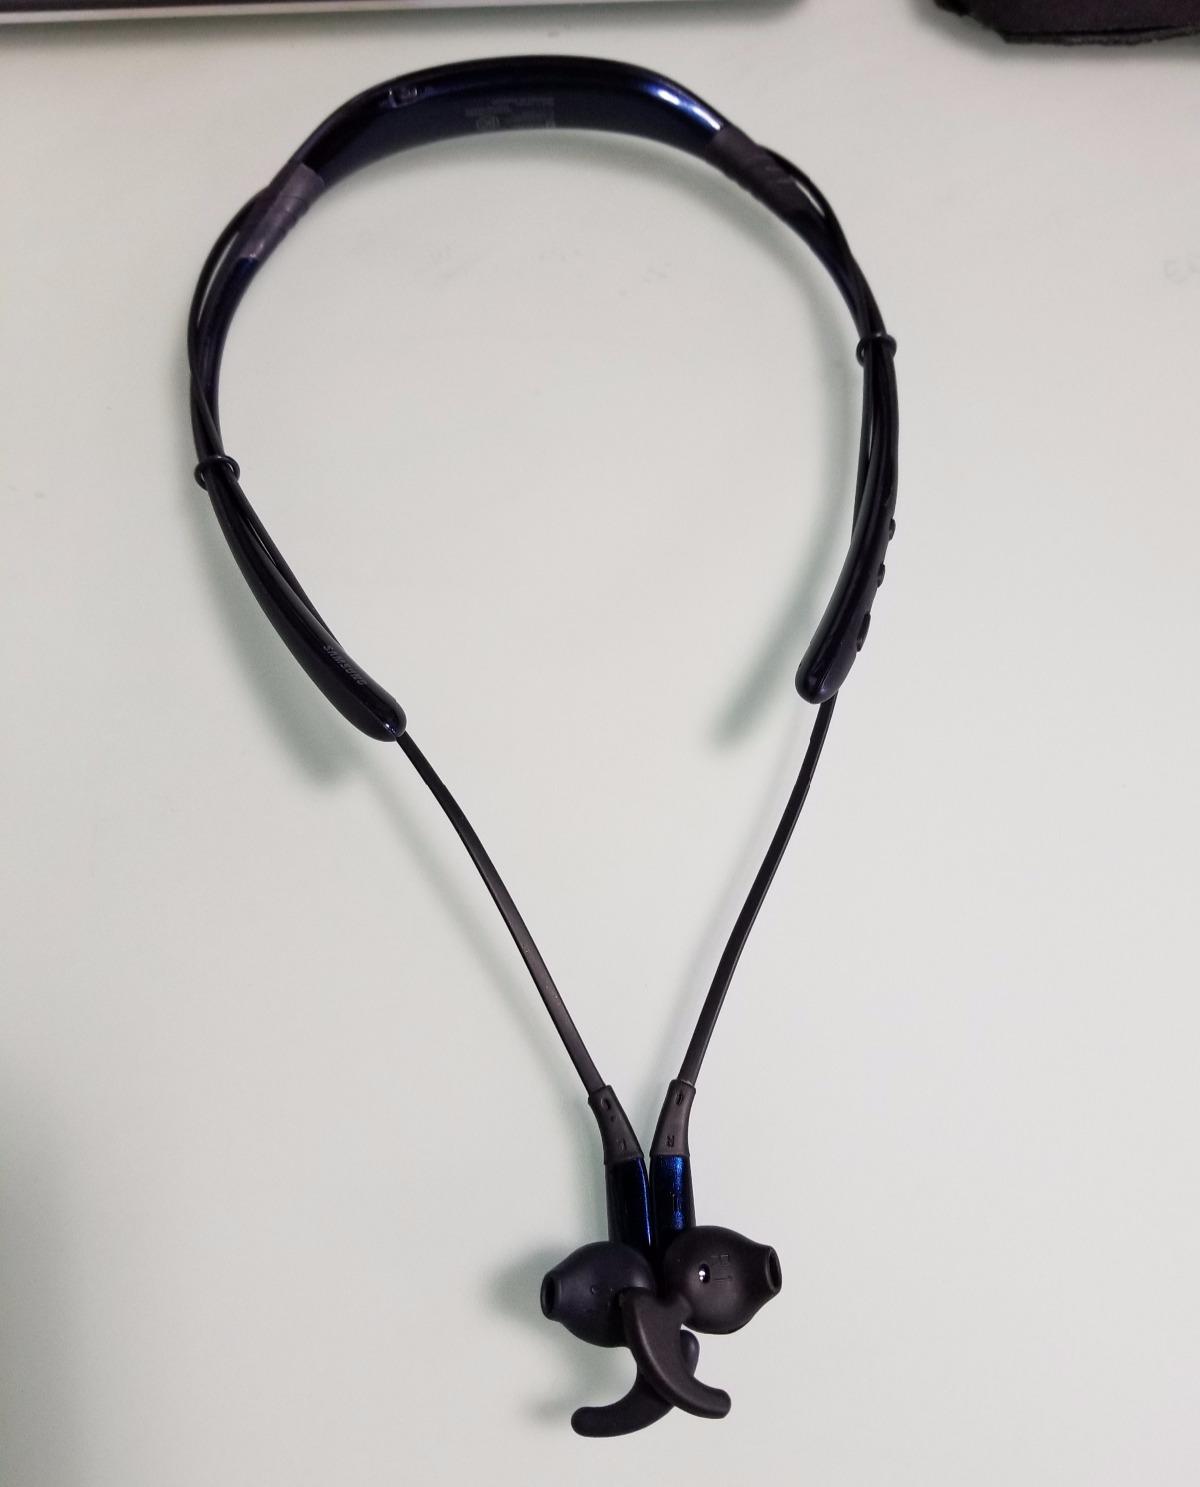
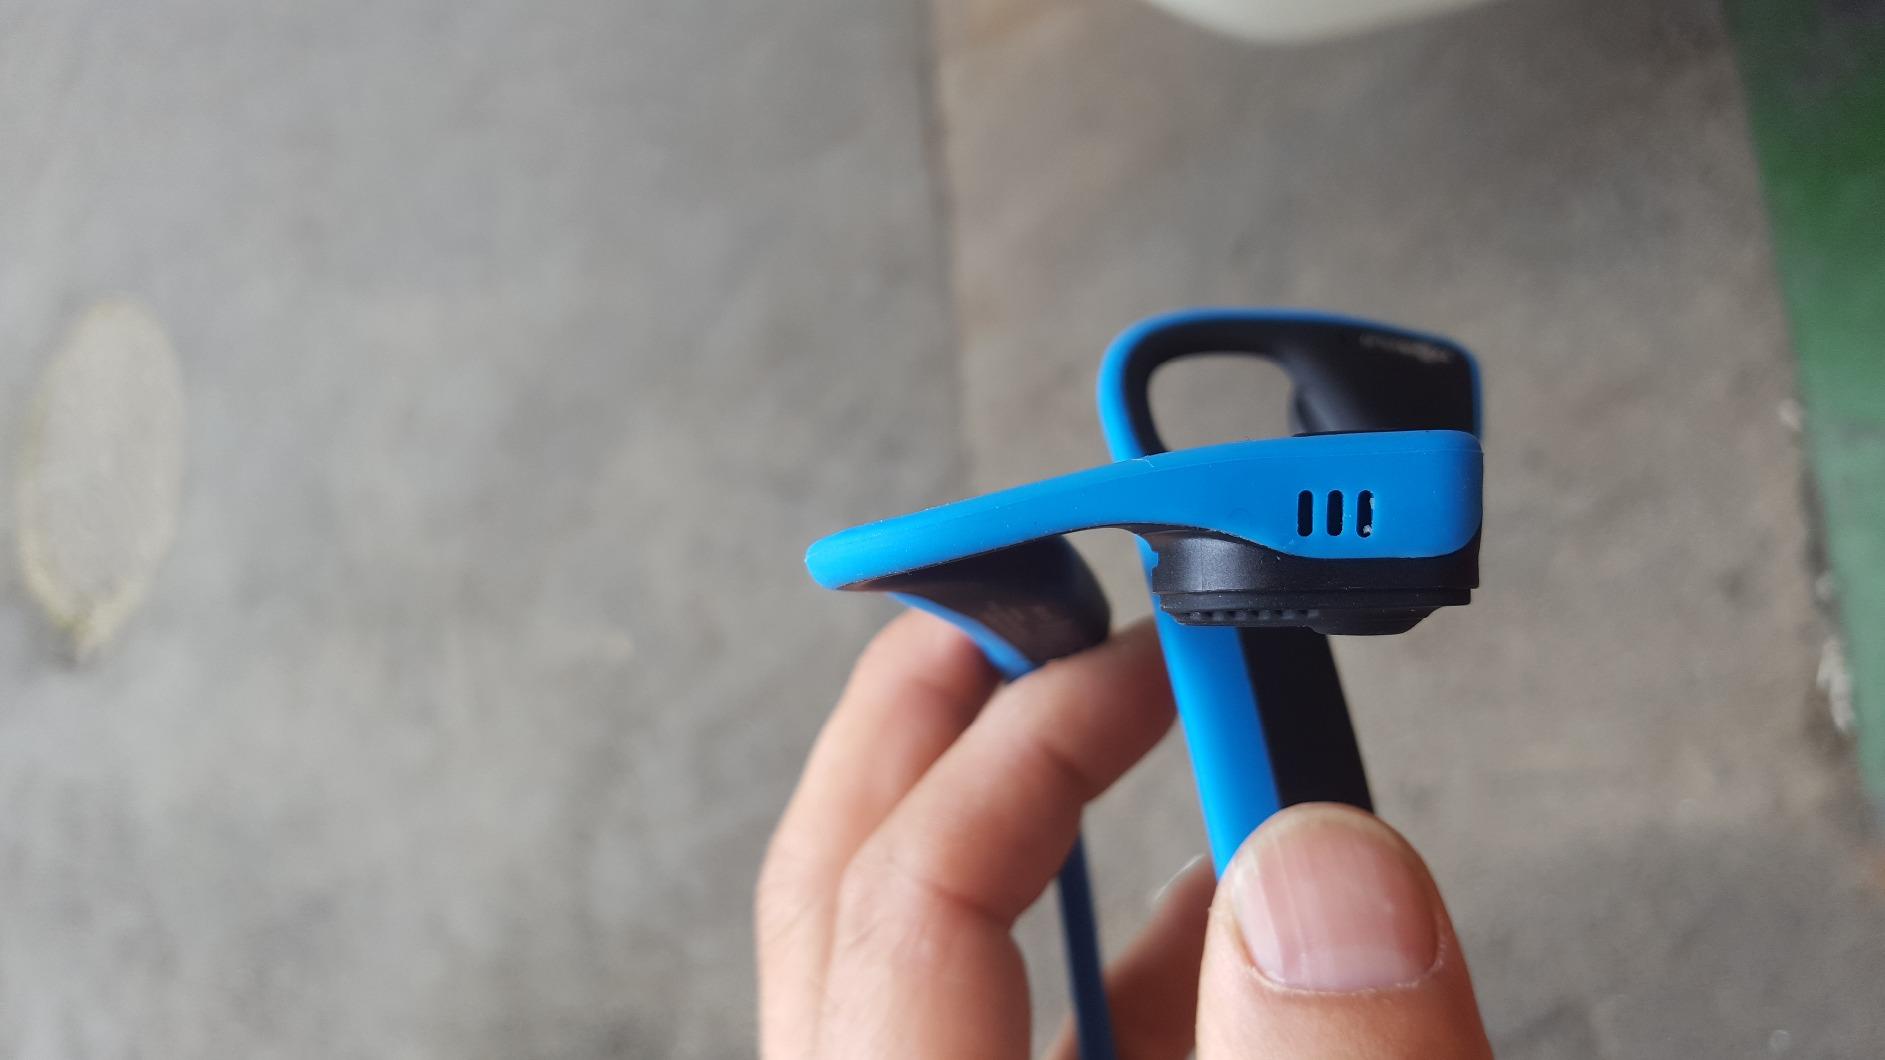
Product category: headphones
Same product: no